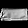
Label: Bag